Ima Hogg

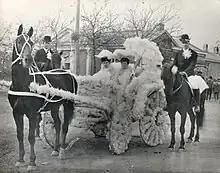
Hogg and an unidentified woman are seated in a horse-drawn carriage, decorated with flowers for the Tekram parade, part of Houston's No-Tsu-Oh festival.

Hogg was affectionately known as "Miss Ima" by those who knew her, and widely considered to be "The First Lady of Texas". When John Connally was Governor of Texas, his wife Nellie declared, "The Governor's wife is usually called the First Lady of the State, but Ima always has been and always will be the First Lady of Texas." In 1957, "The New York Times" featured prominent Texans in a series about high society, stating: "But one social figure celebrated throughout the state and even beyond its border is Miss Ima Hogg. She is now about 80 but still a civic beacon of Houston."